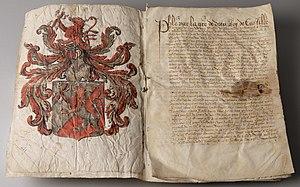
Lettres de Philippe II d'Espagne pourt les héritiers Gérard, 1590
Balthazar Gérard, né à Vuillafans en 1557 et mort à Delft le 14 juillet 1584, est connu pour avoir assassiné Guillaume Ier d'Orange-Nassau, comte de Nassau, prince d'Orange.